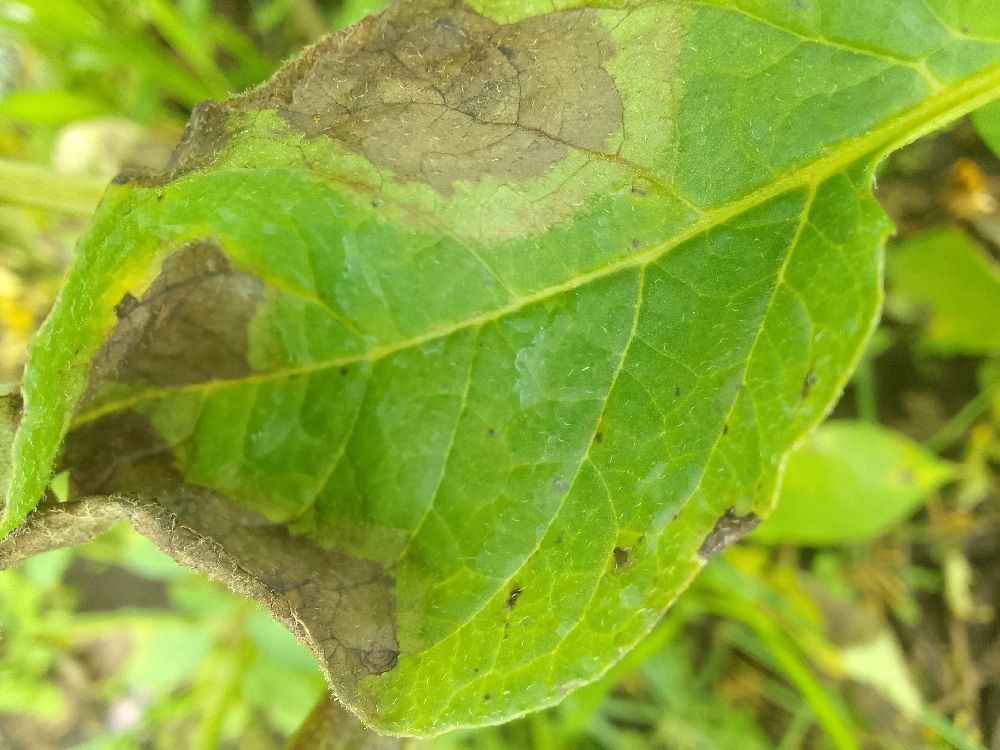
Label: Late blight